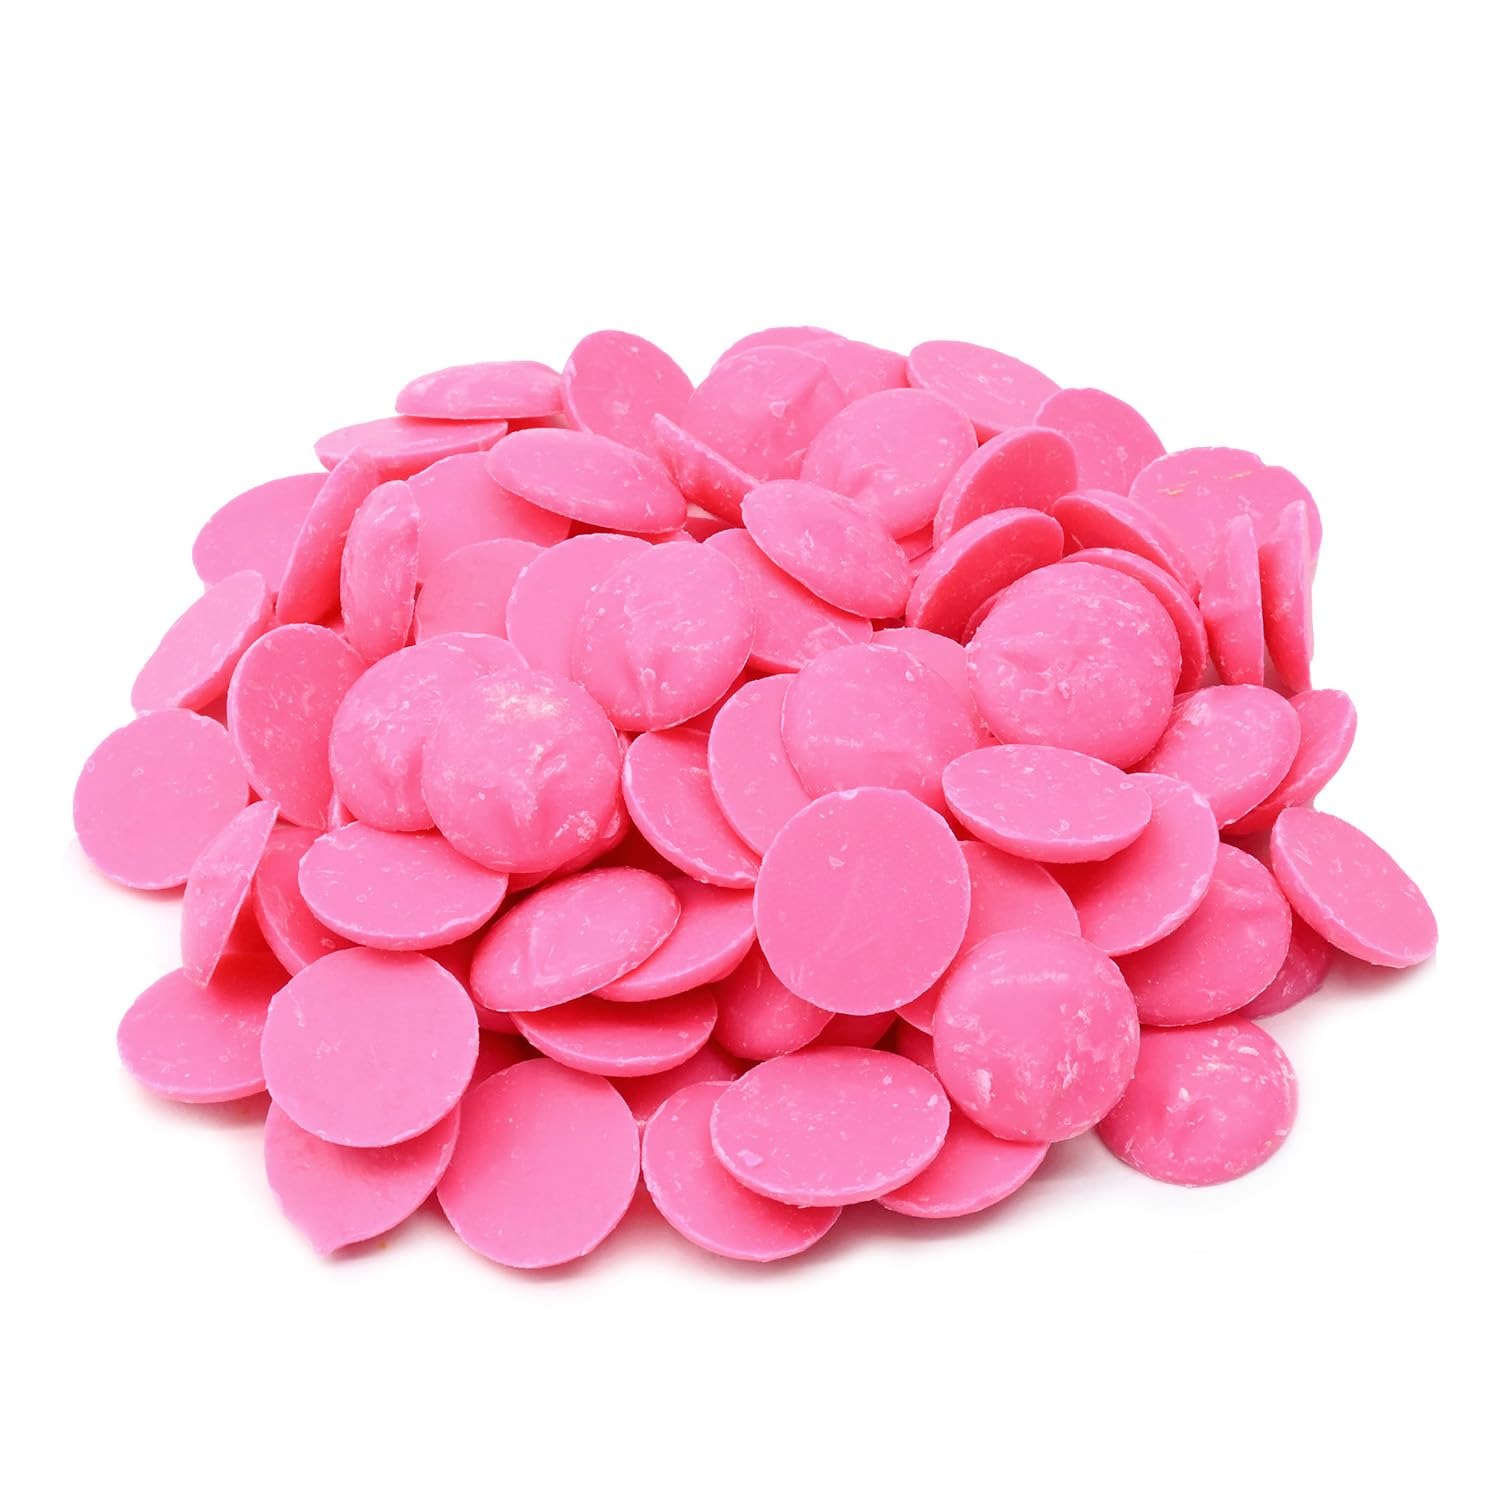
Item Name: Candy Retailer Candy Melting Wafers (2 Pounds, Pink)
Bullet Point 1: Easy to melt wafers are great for dipping and molding. Use on cakes, cookies and other baked goods or just to snack.
Bullet Point 2: Add vibrant color and sweet flavor resulting in irresistible confections.
Product Description: Easy to melt wafers are great for dipping and molding. Use on cakes, cookies and other baked goods or just to snack.
Value: 32.0
Unit: Ounce

Price: 19.95